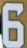
Number: 6